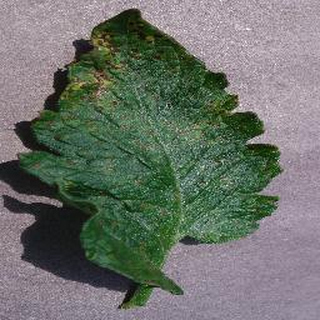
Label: tomato_septoria_leaf_spot